Phipps Conservatory and Botanical Gardens

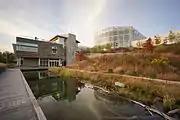
Water capture and treatment at the Center for Sustainable Landscapes

The Center for Sustainable Landscapes (CSL) is a building on the Conservatory grounds, located south of the Tropical Forest Conservatory, that is designed to be environmentally sustainable. Opened in December 2012, the building produces all of its own energy and treats and reuses all water captured on site. The exhibits in the building include informational signs, an interactive kiosk, and art exhibits. The building also contains a classroom for children.